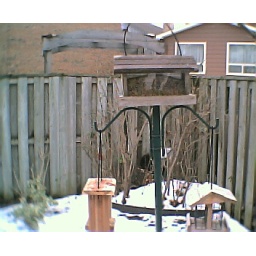
Me and my family really like birds so we have a lot of bird feeders in our back yard